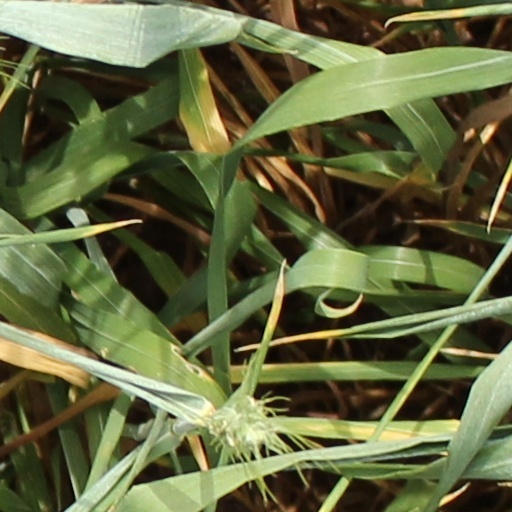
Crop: wheat